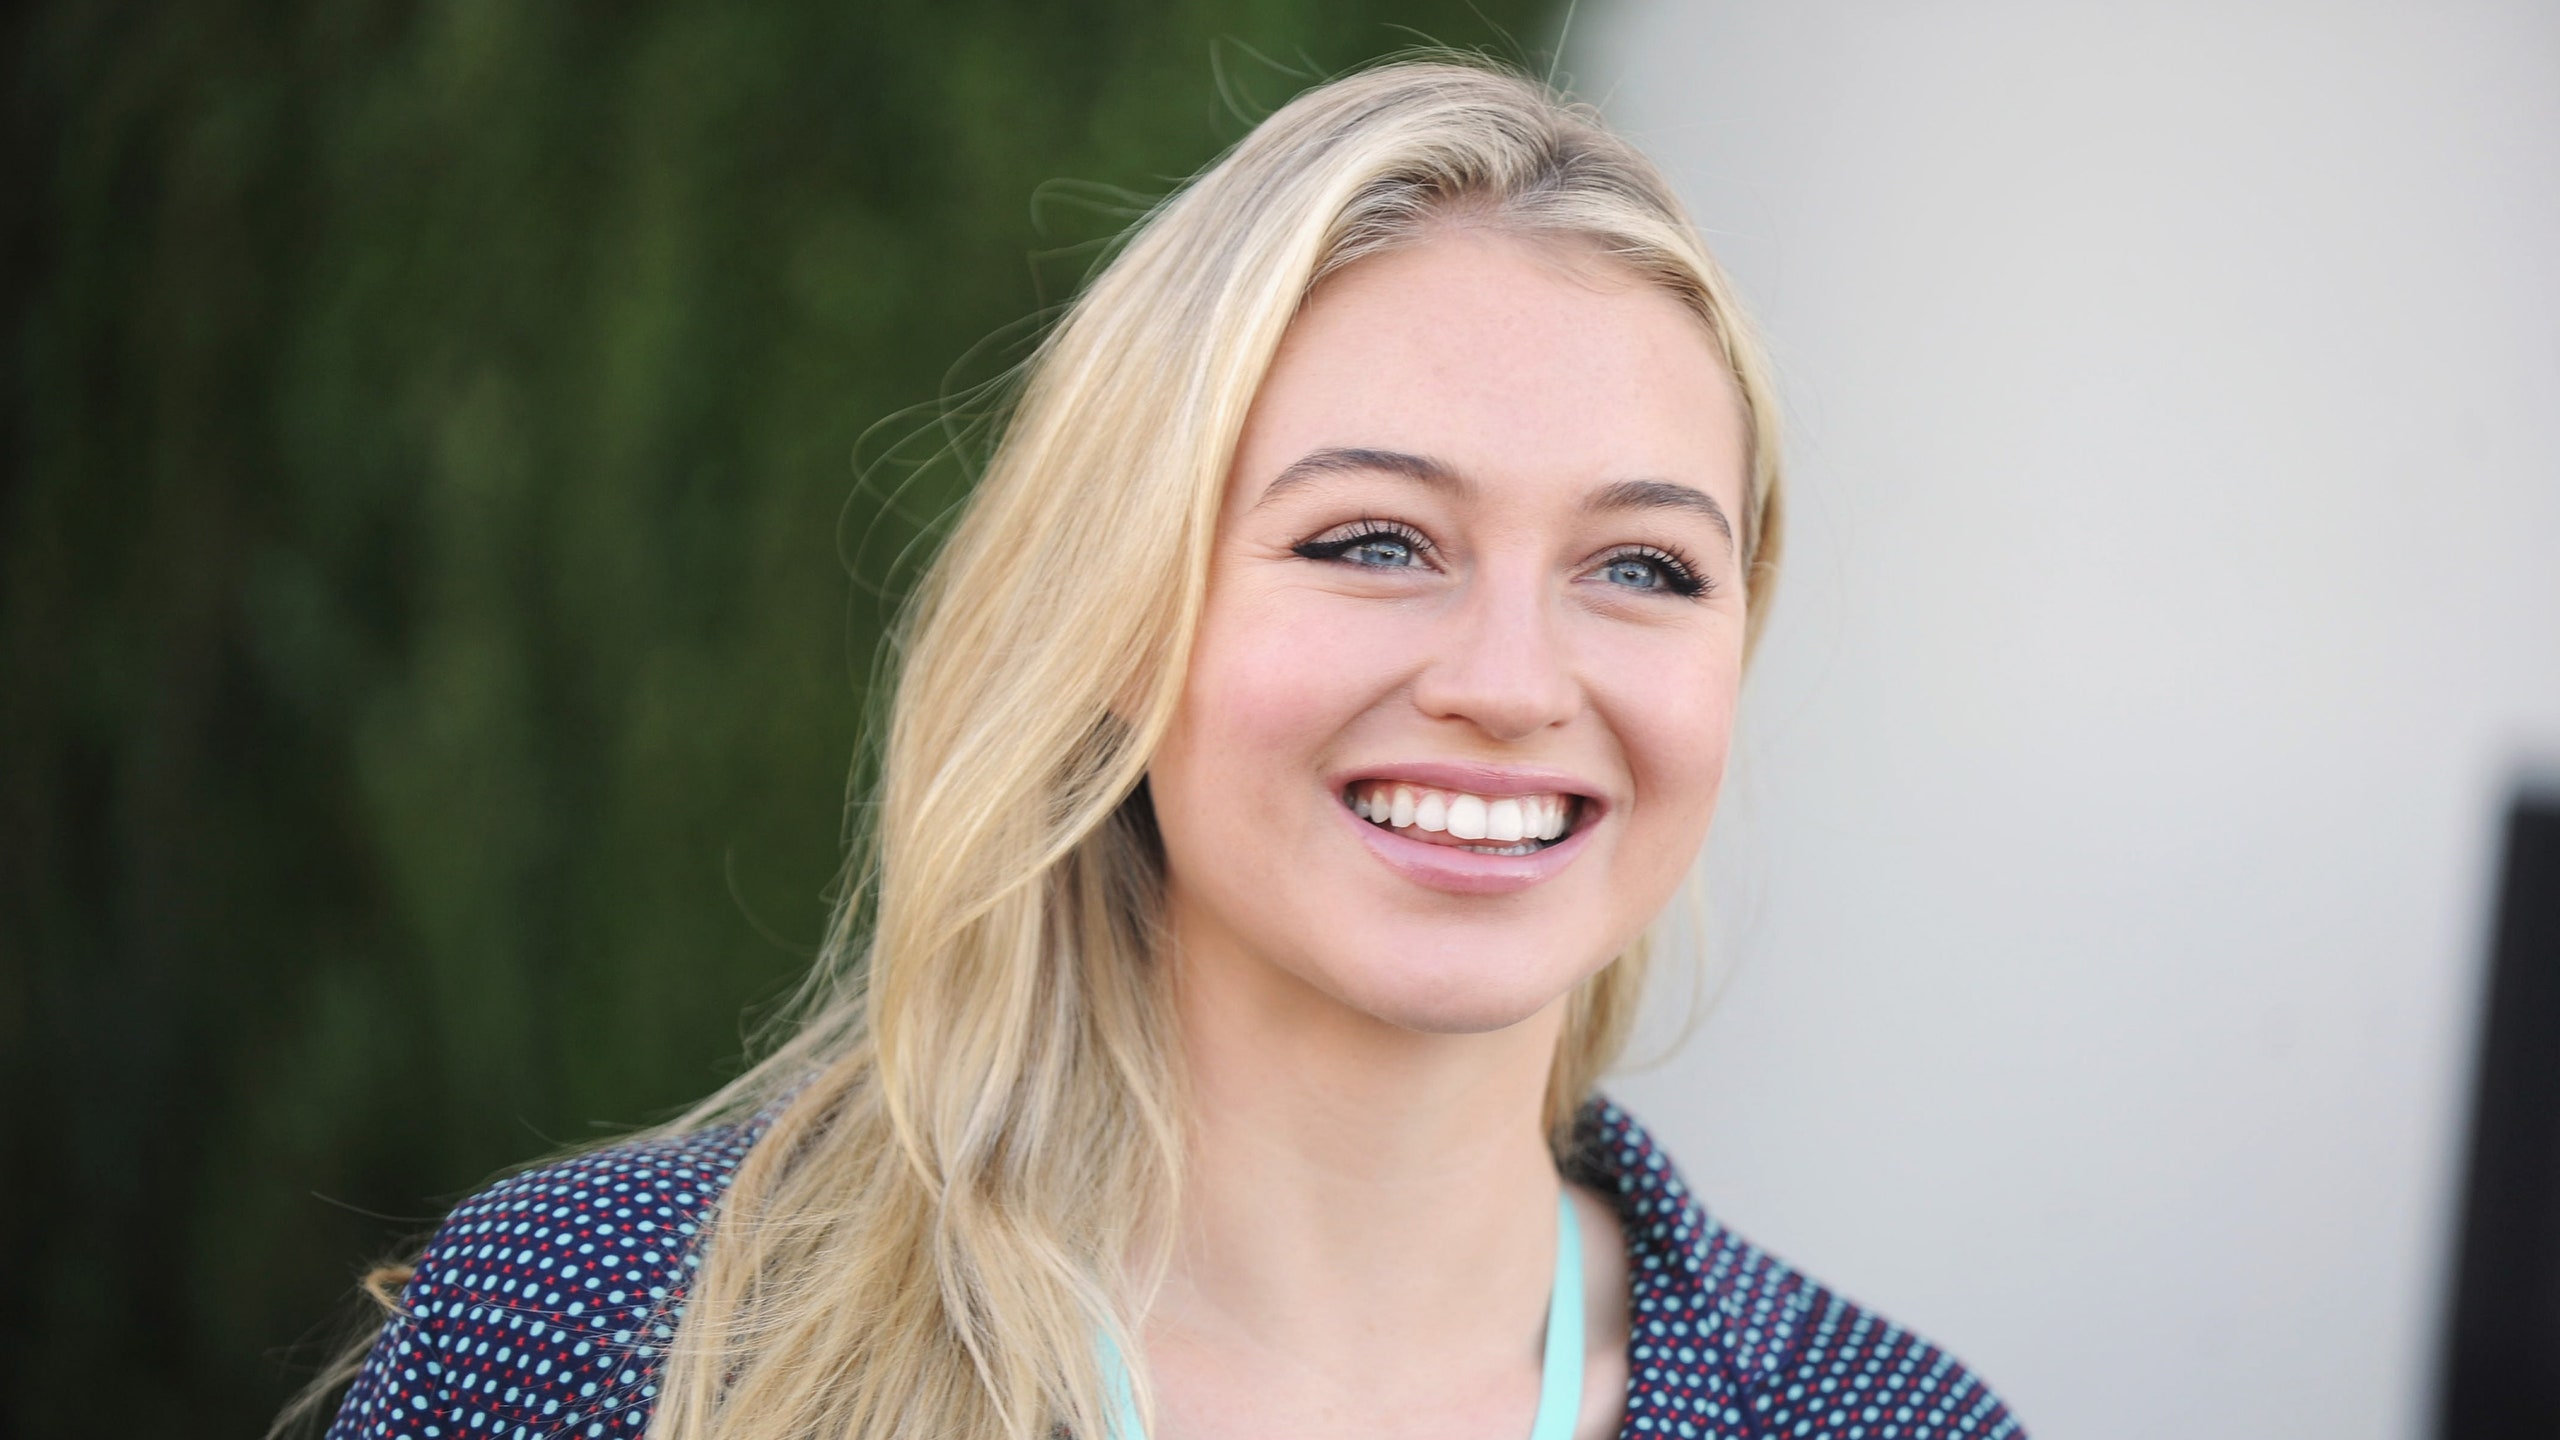
retouching, smile, lip, eyelash, flash photography, jaw, makeover, happy, street fashion, cosmetic dentistry, layered hair, long hair, electric blue, blond, event, jewellery, brown hair, People in nature, fashion accessory, laugh, white collar worker, pattern, hair coloring, fun, portrait photography, formal wear, earrings, grass, necklace, portrait, photo shoot, model